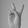
ASL letter: V